Lockheed YF-12

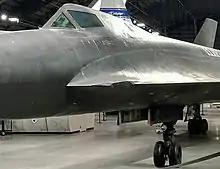
Picture of the modified chine to accommodate the AN/ASG-18 radar

The AF-12s took the seventh through ninth slots on the A-12 assembly line; these were designated as "YF-12A" interceptors. The main changes involved modifying the A-12's nose by cutting back the chines to accommodate the huge Hughes AN/ASG-18 fire-control radar originally developed for the XF-108 with two infrared search and track sensors located in the chine leading edge, and the addition of the second cockpit for a crew member to operate the fire control radar for the air-to-air missile system. The modifications changed the aircraft's aerodynamics enough to require ventral fins to be mounted under the fuselage and engine nacelles to maintain stability. Three of the four bays previously used to house the A-12's reconnaissance equipment were converted to carry Hughes AIM-47 Falcon (GAR-9) missiles. One bay was used for fire control equipment.